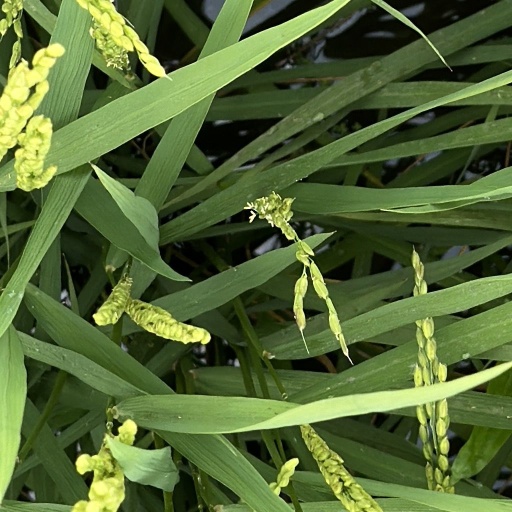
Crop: rice